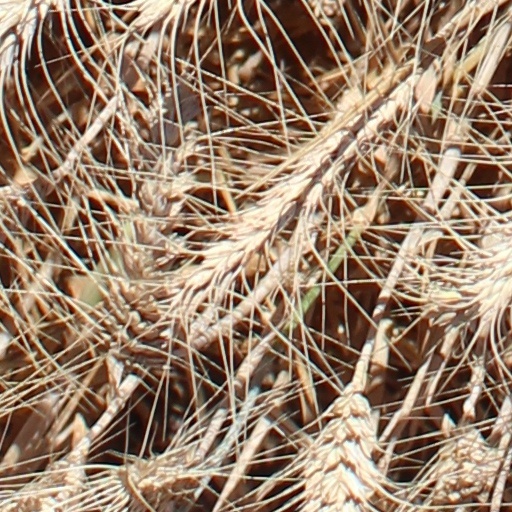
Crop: wheat